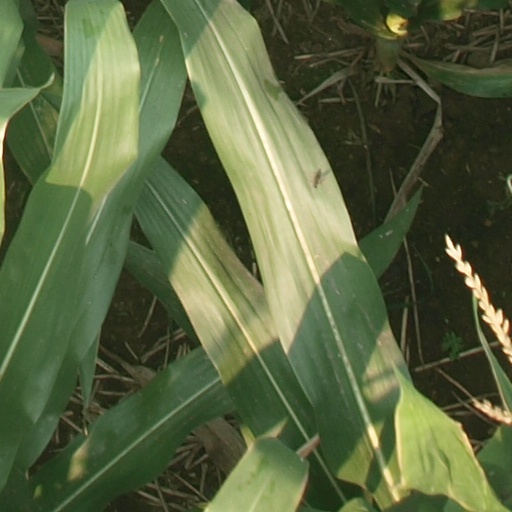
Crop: maize; corn